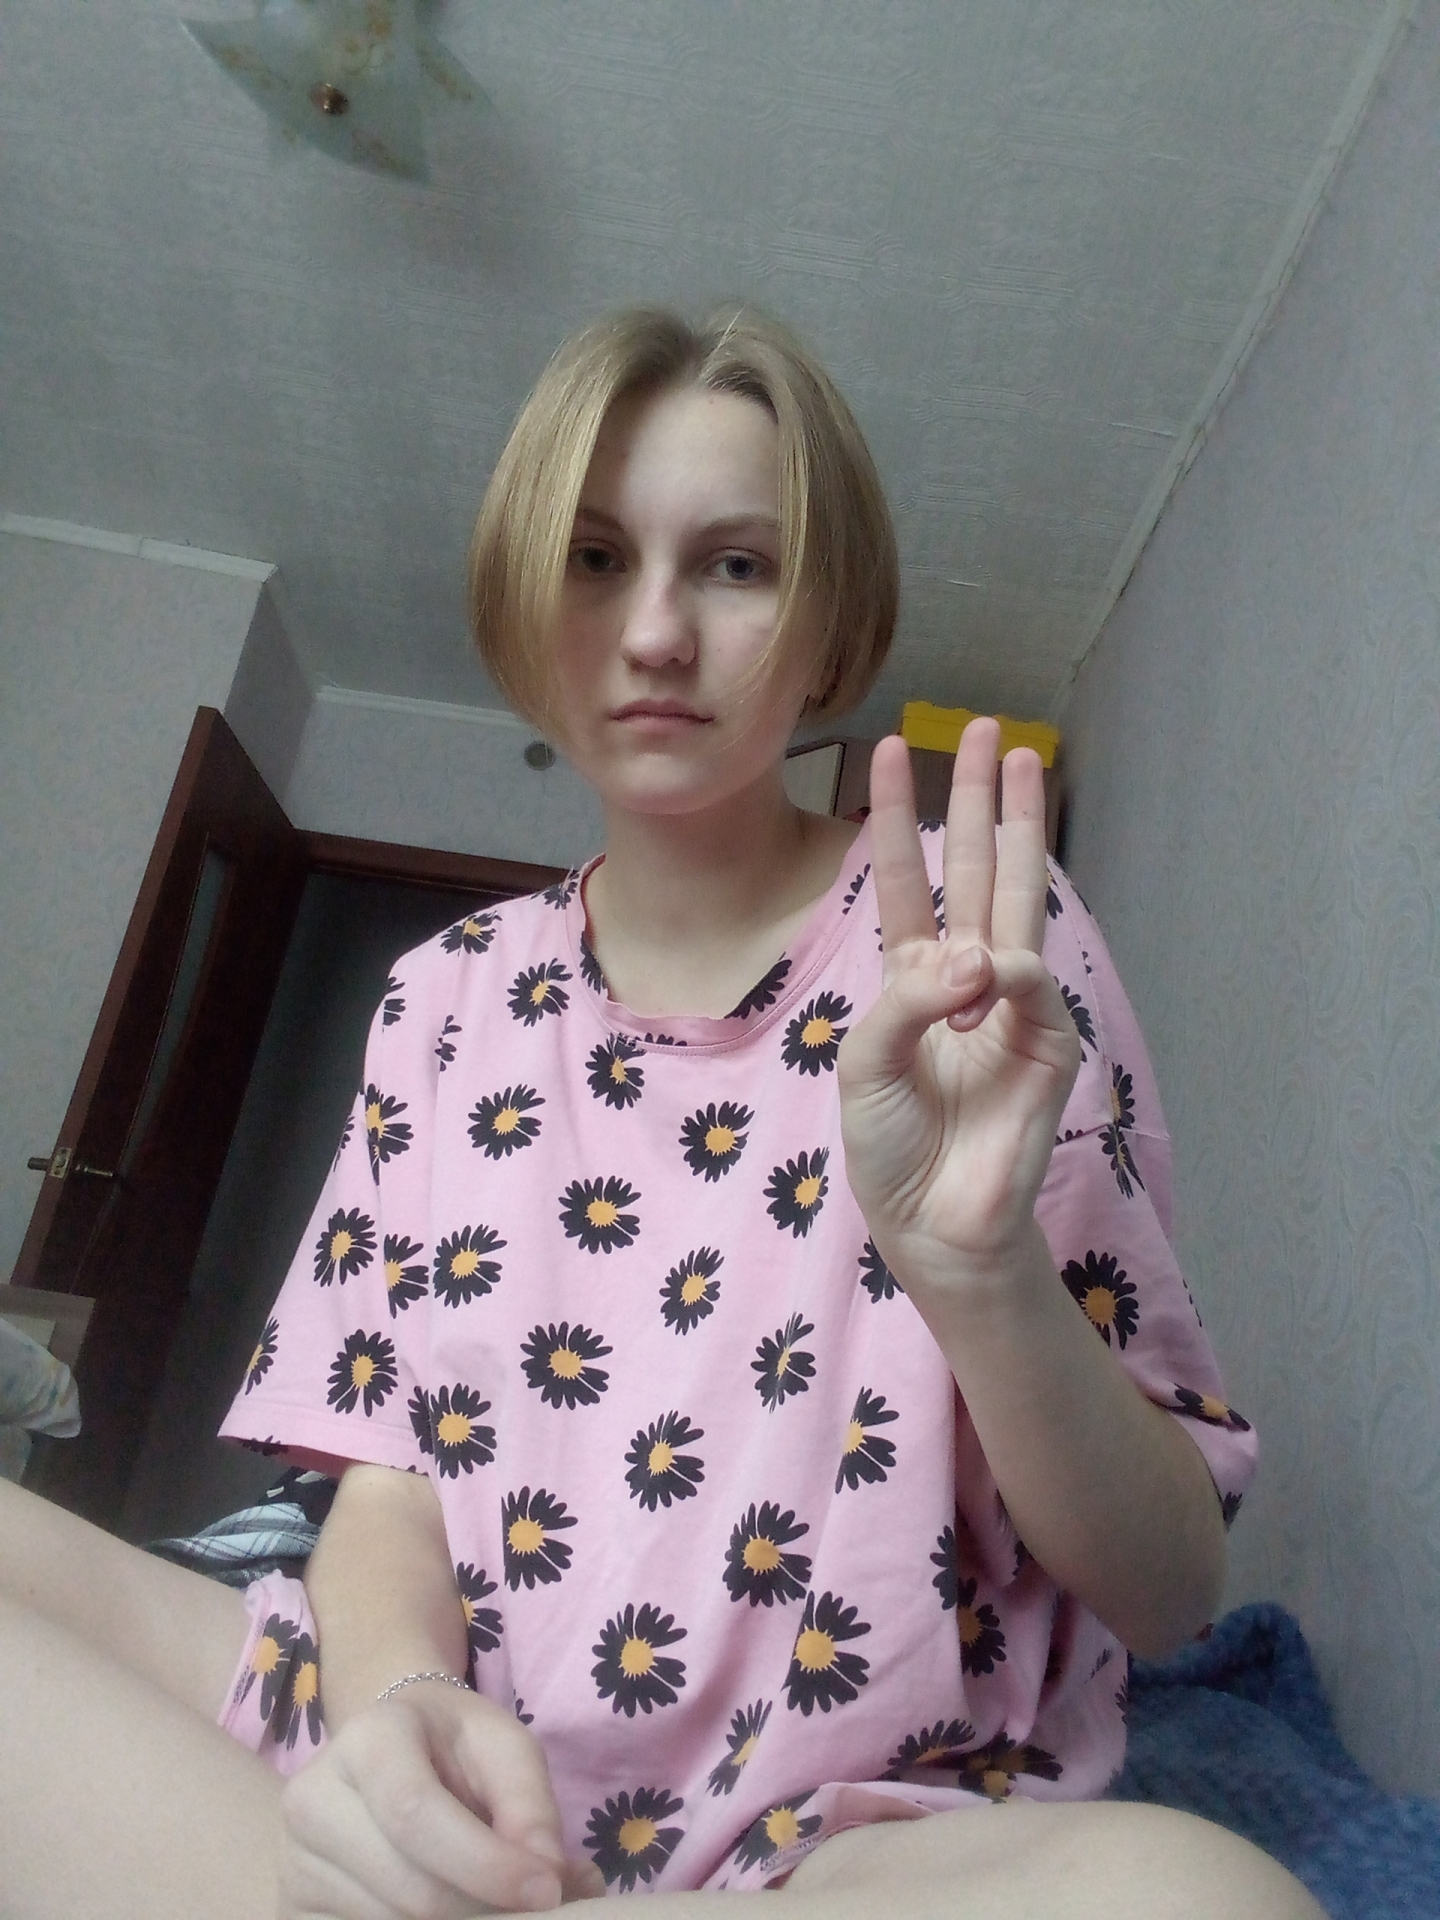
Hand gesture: three